Ernst Rüdiger von Starhemberg

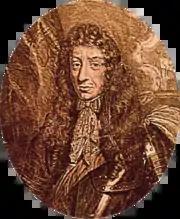
Starhemberg, engraving by Jean Le Pautre

Ernst Rüdiger von Starhemberg was promoted to the rank of a field marshal by the Emperor, recognizing Starhemberg's action in saving the imperial capital. He was also made a minister of the state. Going after the retiring Ottoman troops, Starhemberg was severely wounded in 1686 during the Siege of Buda by a shot in his left hand and had to abandon his command. In 1691 he was made President of the Hofkriegsrat and was responsible for the organisation of the Habsburg army.